Roman Bürki

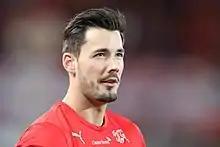
Bürki with Switzerland in 2015

Roman Bürki (born 14 November 1990) is a Swiss professional footballer who plays as a goalkeeper for Major League Soccer club St. Louis City SC. From 2014 to 2018, he played for the Switzerland national team.